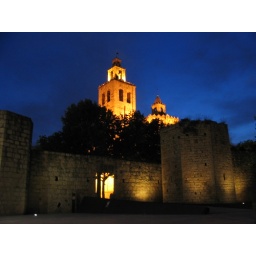
a church in the evening sky - Saint Cugat, Spain